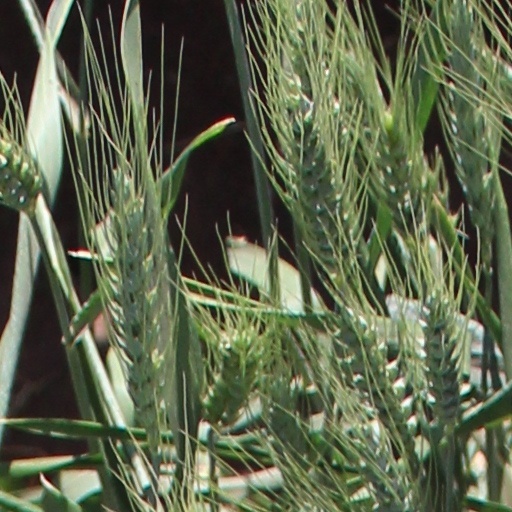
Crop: wheat